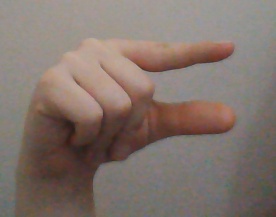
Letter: dal